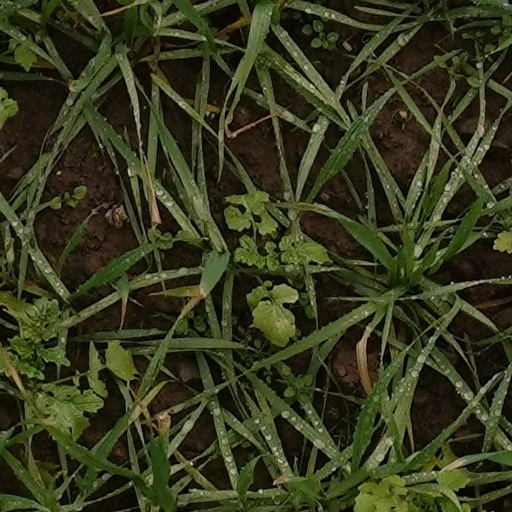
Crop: wheat